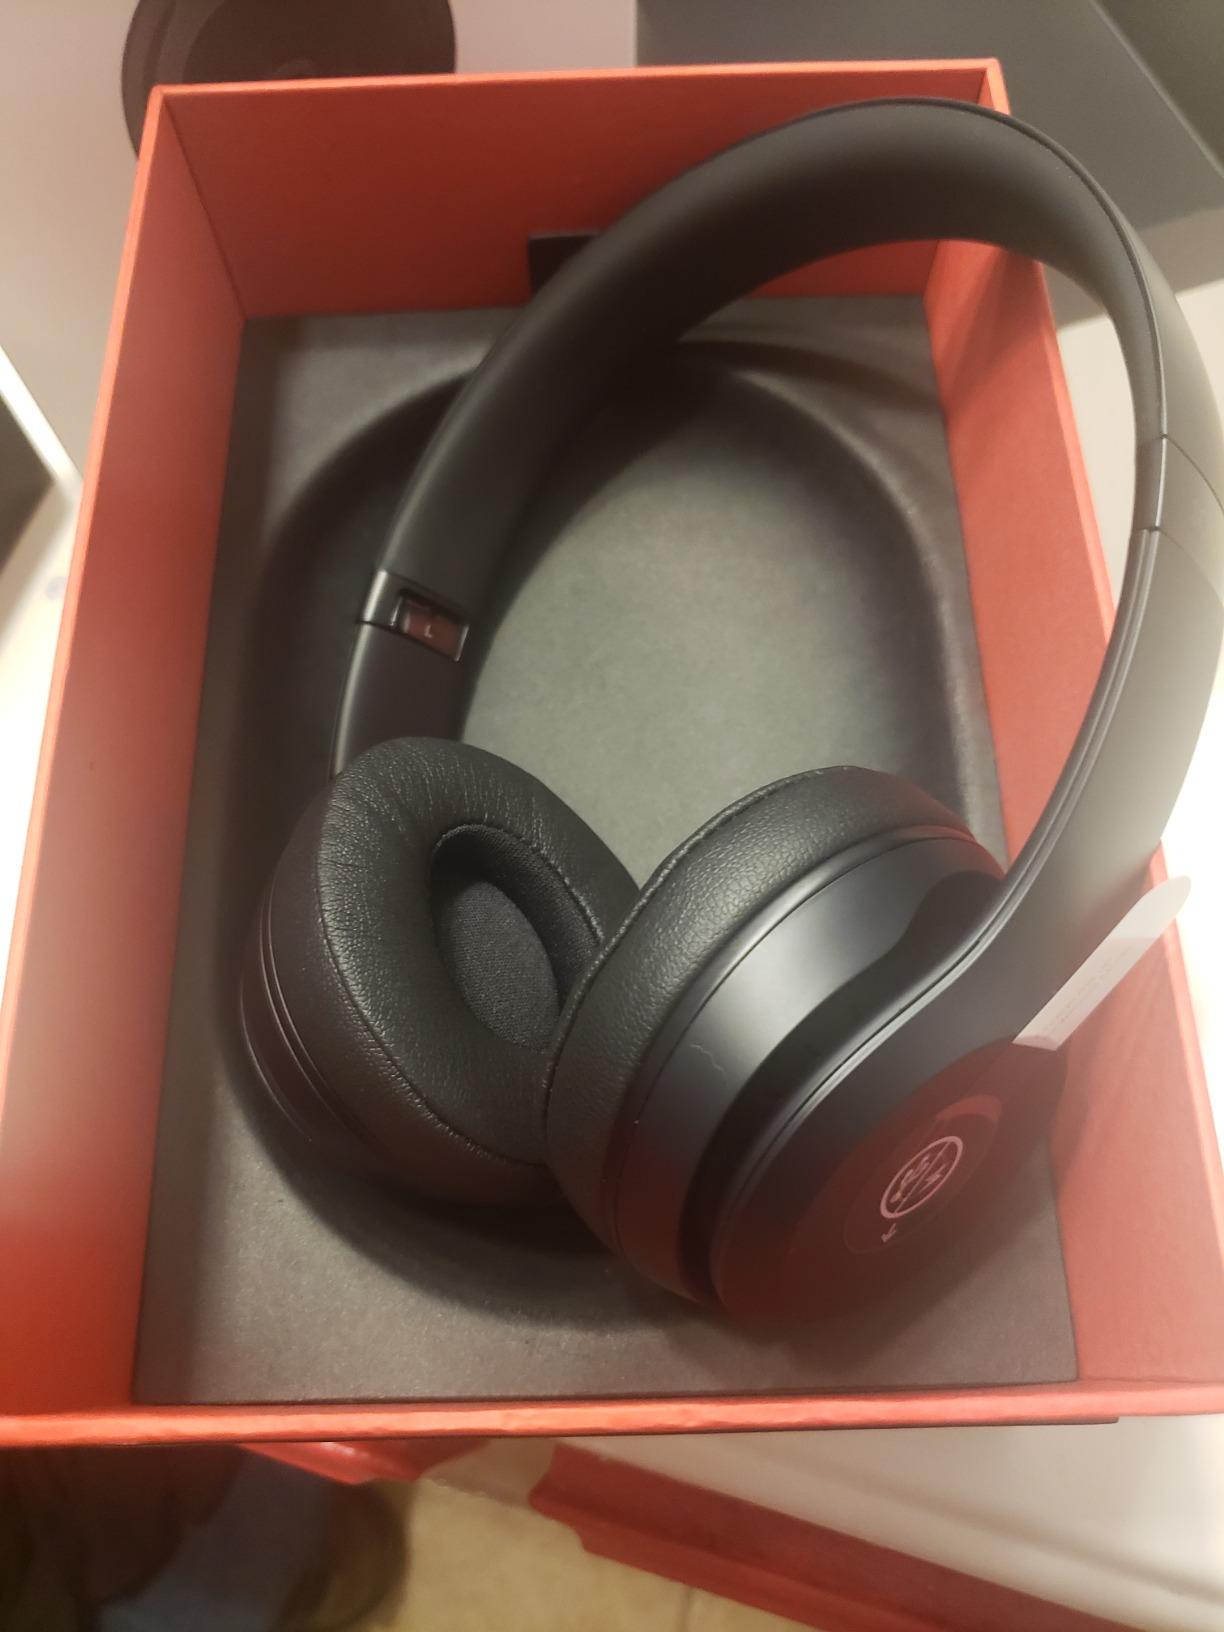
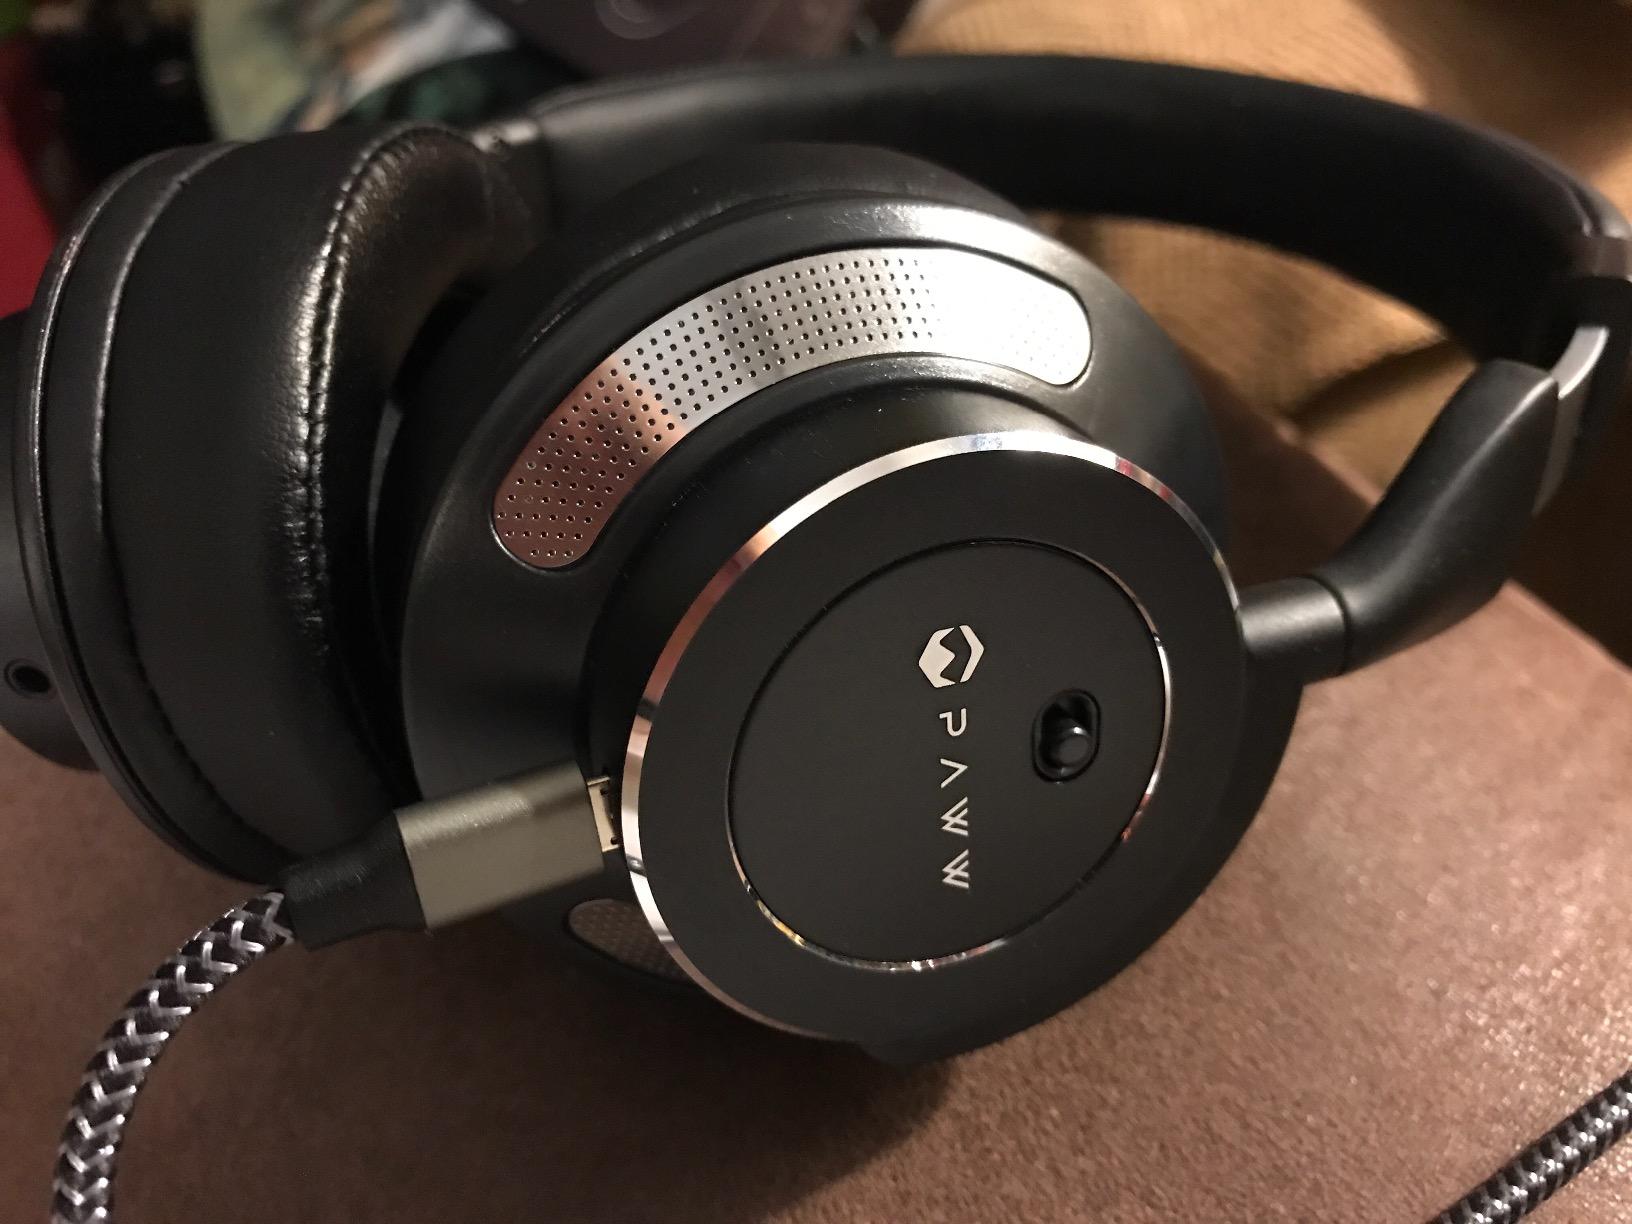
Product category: headphones
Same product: no